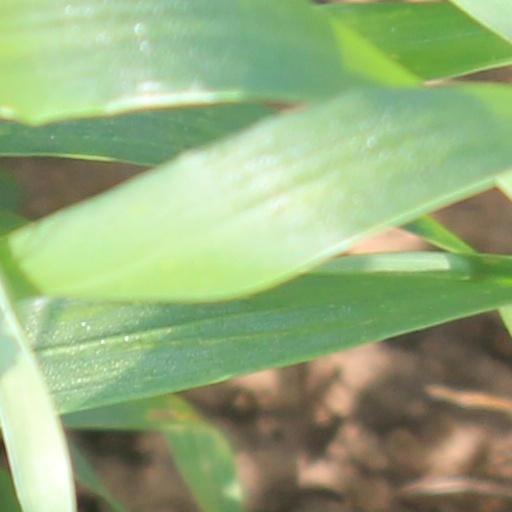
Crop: wheat